Sanitation

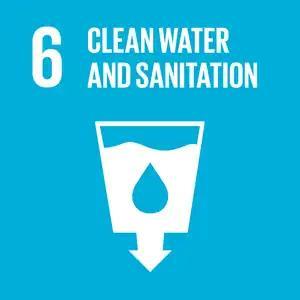
United Nations SDG 6 Logo

Sanitation within the food industry means the adequate treatment of food-contact surfaces by a process that is effective in destroying vegetative cells of microorganisms of public health significance, and in substantially reducing numbers of other undesirable microorganisms, but without adversely affecting the food or its safety for the consumer (U.S. Food and Drug Administration, Code of Federal Regulations, 21CFR110, USA). Sanitation Standard Operating Procedures are mandatory for food industries in United States. Similarly, in Japan, food hygiene has to be achieved through compliance with food sanitation law.